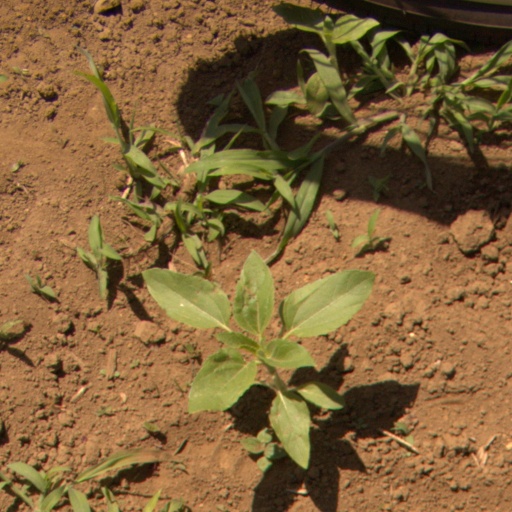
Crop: Jerusalem artichoke